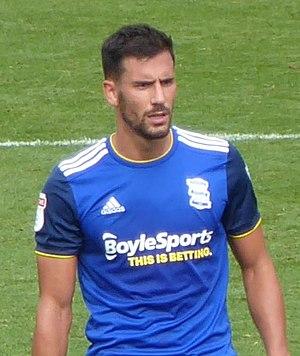
Maxime Colin est un footballeur français, né le 15 novembre 1991 à Arras, évoluant au poste de latéral droit à Birmingham City.